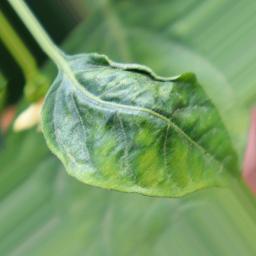
Label: mites_and_trips